W. E. B. Du Bois

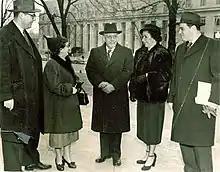
Du Bois (center) and other defendants from the Peace Information Center prepare for their trial in 1951.

Back in the world of academia, Du Bois was able to resume his study of Reconstruction, the topic of the 1910 paper that he presented to the American Historical Association. In 1935, he published his magnum opus, "Black Reconstruction in America". The book presented the thesis, in the words of the historian David Levering Lewis, that "black people, suddenly admitted to citizenship in an environment of feral hostility, displayed admirable volition and intelligence as well as the indolence and ignorance inherent in three centuries of bondage."